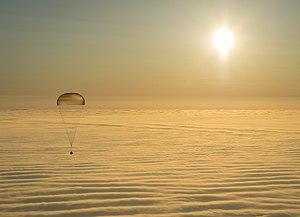
Le module de descente de Soyouz TMA-14M et son parachute, au-dessus des nuages de la steppe kazakhe, avant son atterrissage, le 12 mars 2015. Magyar: A Szojuz TMA–14M ejtőernyős ereszkedése a Föld sűrű légkörében az arany felhők tengere felett 2015. március 12-én, röviddel napkelte után a kazahsztáni földet érés előtt. Italiano: La Sojuz TMA-14M il 12 marzo 2015 sopra l'Asia centrale durante il rientro per l'atteraggio in Kazakistan. 한국어: 2015년 3월 12일 중앙 아시아 지방의 해가 떠오른 직후, 카자흐스탄에 착륙하기 위해 행성 지구의 짙은 대기를 낙하산으로 하강 중이던 소유스 TMA-14M 우주선이 금빛 구름의 바다 위로 떠올랐다.